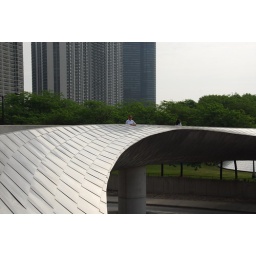
Bridge over the lake highway connecting to Millennium Park in Chicago.